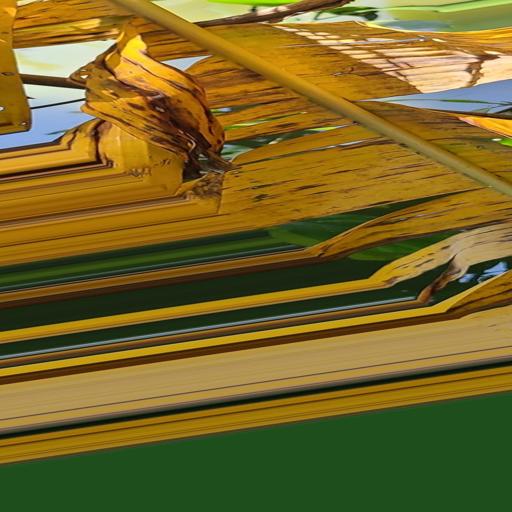
Label: panama_disease